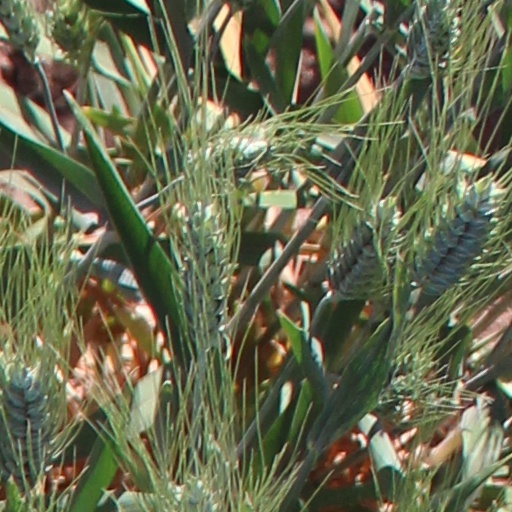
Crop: wheat